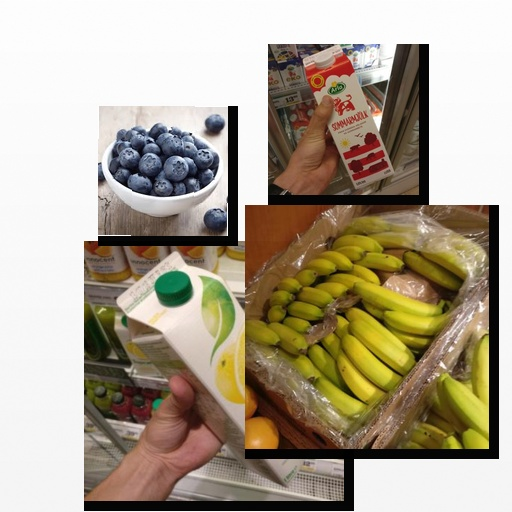
Food items: milk, banana, grapefruit_juice, blueberry